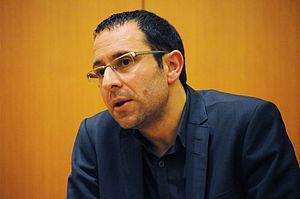
Daniel Levy est un ancien diplomate israélien très engagé en faveur de la paix au Proche-Orient. À ce titre, il a notamment été conseiller du ministre Yossi Beilin et membre des délégations israéliennes lors des négociations d'Oslo II et de Taba. Par la suite, il a entamé une carrière non-gouvernementale. Il a notamment été un des principaux négociateurs israéliens lors de l'initiative de Genève.